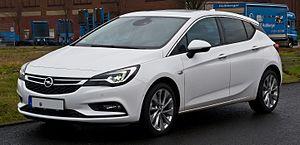
Une automobile compacte est une automobile familiale de taille moyenne, correspondant au segment C. Elles se situent entre les citadines polyvalentes et les familiales routières. Ce sont les petites berlines, qui cherchent un compromis en matière de dimension pour être adaptées, dans la mesure du possible, à tous les types de circulation, en visant une clientèle plus familiale que le segment B. En Europe, leur taille varie en moyenne de 4,20 m à 4,50 m. On considère en Amérique du Nord que le volume intérieur des compactes est entre 2 830 L et 3 115 L.
L’Opel Astra est une voiture compacte, coupé et break de la marque allemande Opel qui est produite depuis 1991. L'Astra remplace l'Opel Kadett.